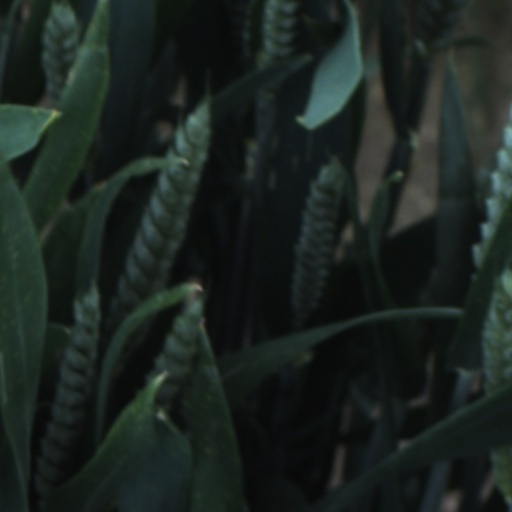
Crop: wheat